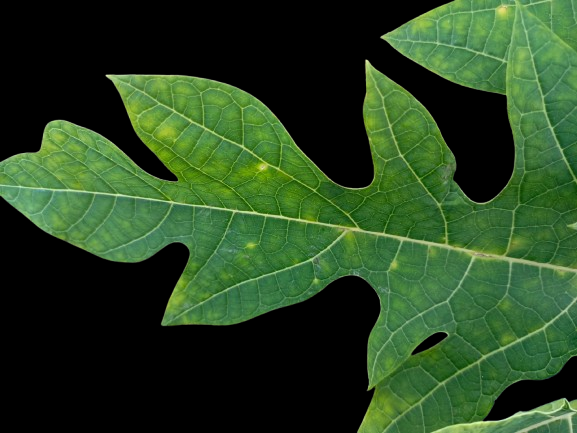
Crop: Papaya
Label: Pathogen_symptoms